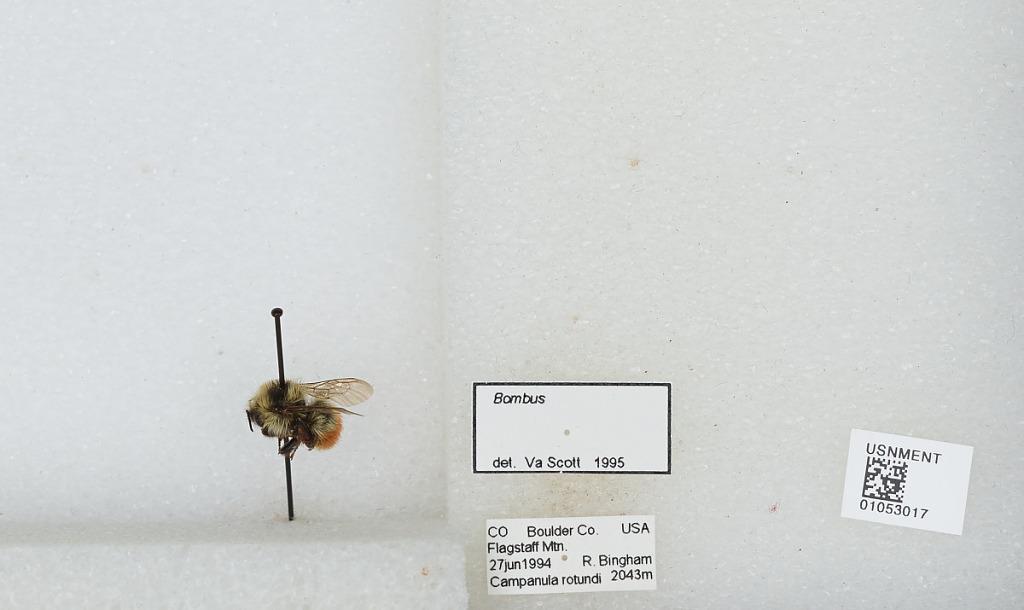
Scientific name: Bombus sp.
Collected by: R. Bingham
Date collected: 1994-6-27
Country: United States
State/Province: Colorado
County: Boulder
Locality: Flagstaff Mountain
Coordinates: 40.0017, -105.308
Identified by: Scott, Va.